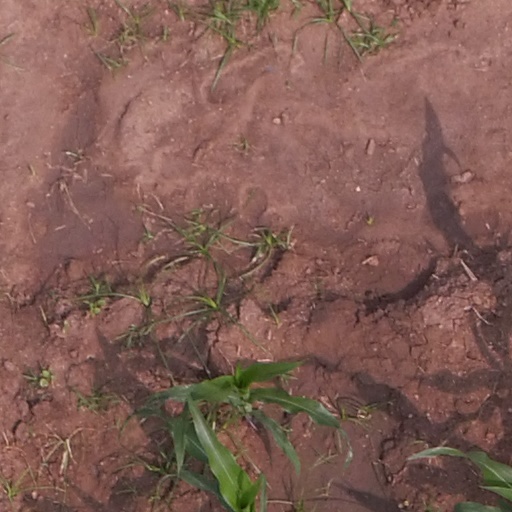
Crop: maize; corn